Wernerseck Castle

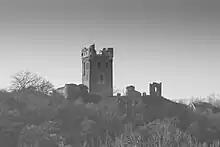
The ruins

The pentagonal castle has round towers at three corners, whilst another corner forms the gate system. Its occupants lived in the 22-metre-high, four-storey, donjon (keep or tower house), which also had the normal function of a "bergfried" (fighting tower). It also contained the castle chapel. Access was via an elevated entrance. The tower house has unusually strong walls (2.5 metres thick) and its lower part has largely survived; the upper floors with their roof platform have become increasingly dilapidated and were repaired in 2007 by a preservation society. The castle is owned by the municipality of Ochtendung. It can be visited at any time, but can only be reached after a walk of about 2 km (from the town centre).